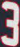
Number: 3